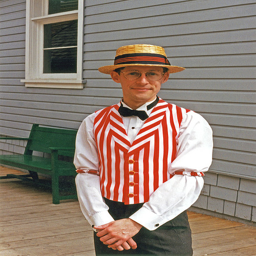
A man is dressed a barber shop singer
A man posing for the camera wearing a striped vest and hat with bow tie
A man posing in his Barber Shop Quartet outfit.
A man wearing a red and white stripe vest and a straw hat.
A man in a carnival outfit posing for a picture.